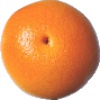
Label: pink_grapefruit